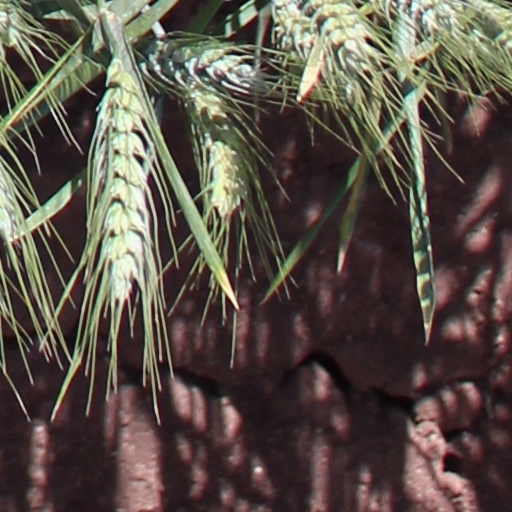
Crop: wheat